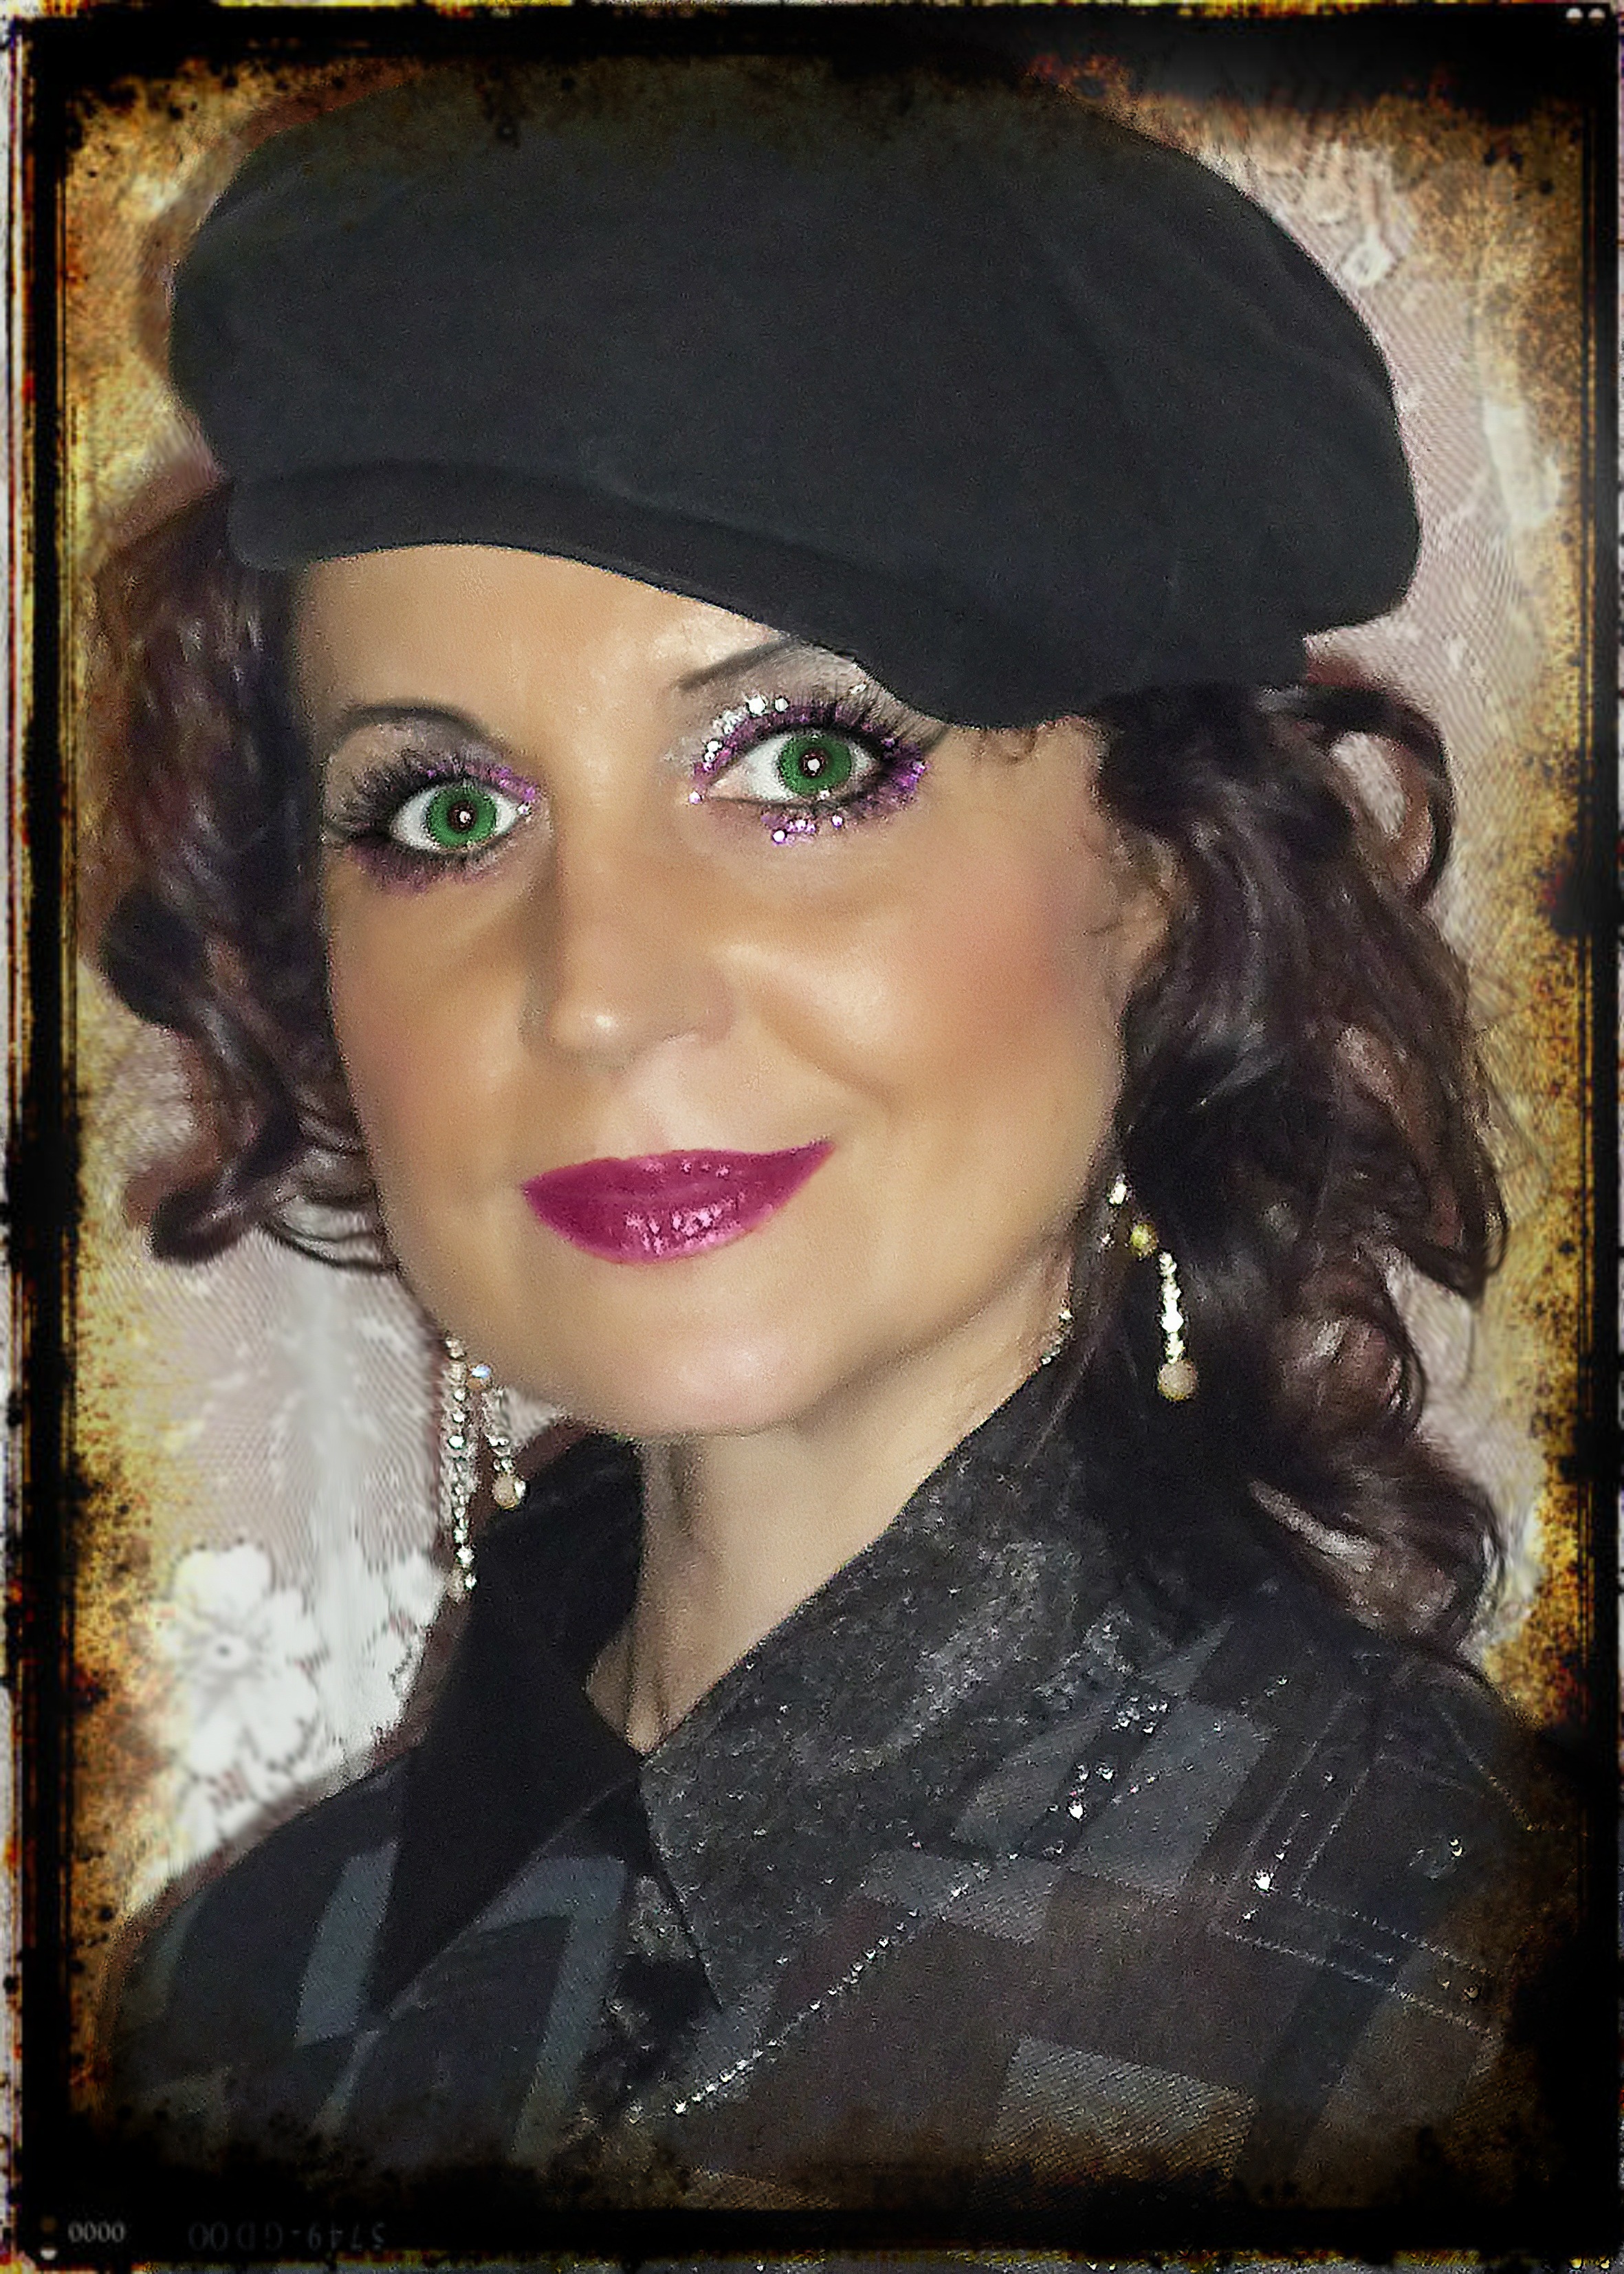
person, woman, rust, portrait, model, fashion, clothing, lady, makeup, face, eye, cap, head, beauty, picture frame, image, photo shoot